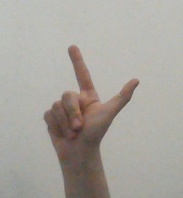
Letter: laam